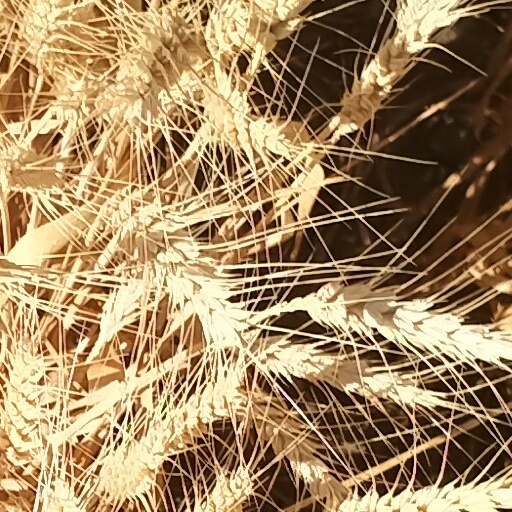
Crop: wheat